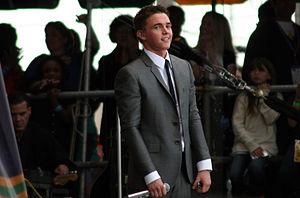
Jesse McCartney est un auteur-compositeur-interprète de pop américain, né le 9 avril 1987 à Ardsley.